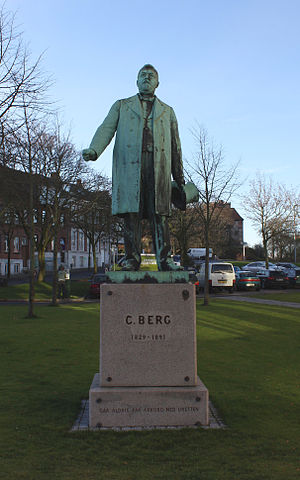
Christen Berg
Christen Berg statue på banegårdspladsen i Kolding.
Chresten (Christen) Poulsen Berg, (December 18, 1829 – November 28, 1891), var lærer ved Borgerskolen i Kolding 1852-61. Han var medlem af Folketinget valgt i Koldingkredsen for Venstre fra 1865 til sin død i 1891. I 1871 stiftede han Kolding Folkeblad og derefter ni andre Venstreblade, de såkaldte Bergske Blade, rundt omkring i Danmark. Allerede i begyndelsen af 1870erne var han den mest fremtrædende Venstrepolitiker i landet. I 1880erne var han Venstres fører i kampen mod Estrups Højreregering. Chr. Berg ligger begravet på Kolding Gamle Kirkegård. Ved hans død afholdtes en stor sørgefest i staldgården.Statuen blev rejst i 1906 på initiativ af en komite, der havde landstingsmand og byrådsmedlem for Venstre i Kolding, sagfører J.L. Hansen som formand. Statuen er udført af Rasmus M. Andersen(1861-1930). På soklen står teksten: Gå aldrig på Akkord med Uretten.
Christen Berg eller Chresten Berg var en dansk politiker.